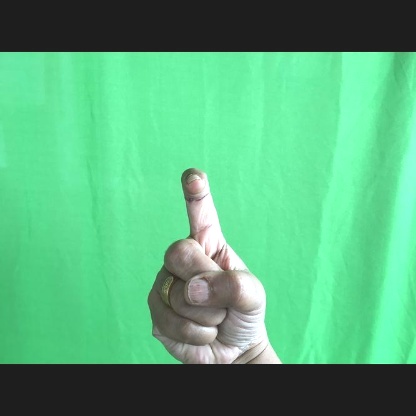
Mudra: Tamarachudam